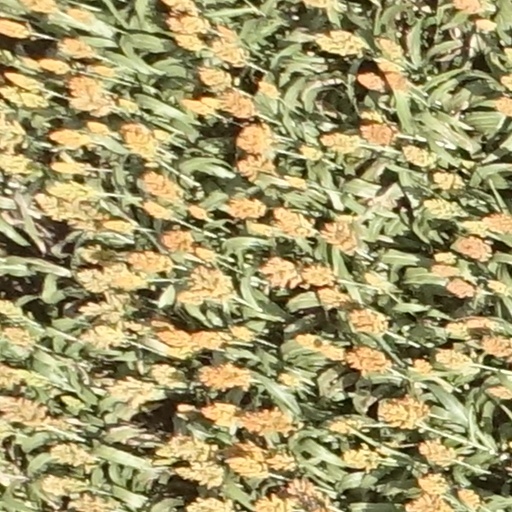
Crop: sorghum